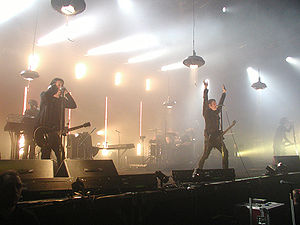
Nine Inch Nails
Nine Inch Nails
Nine Inch Nails er et amerikansk, industrial rockband som blev startet i Cleveland, Ohio af Trent Reznor i 1988. Reznor er det eneste officielle bandmedlem af Nine Inch Nails.